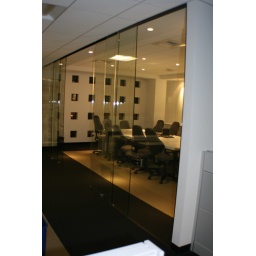
Research Facilities Design: Conference Room glass panel door system hung from ceiling above grid, all sliding hardware is concealed